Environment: real
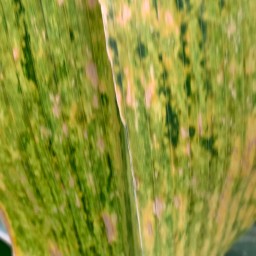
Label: lethal_necrosis